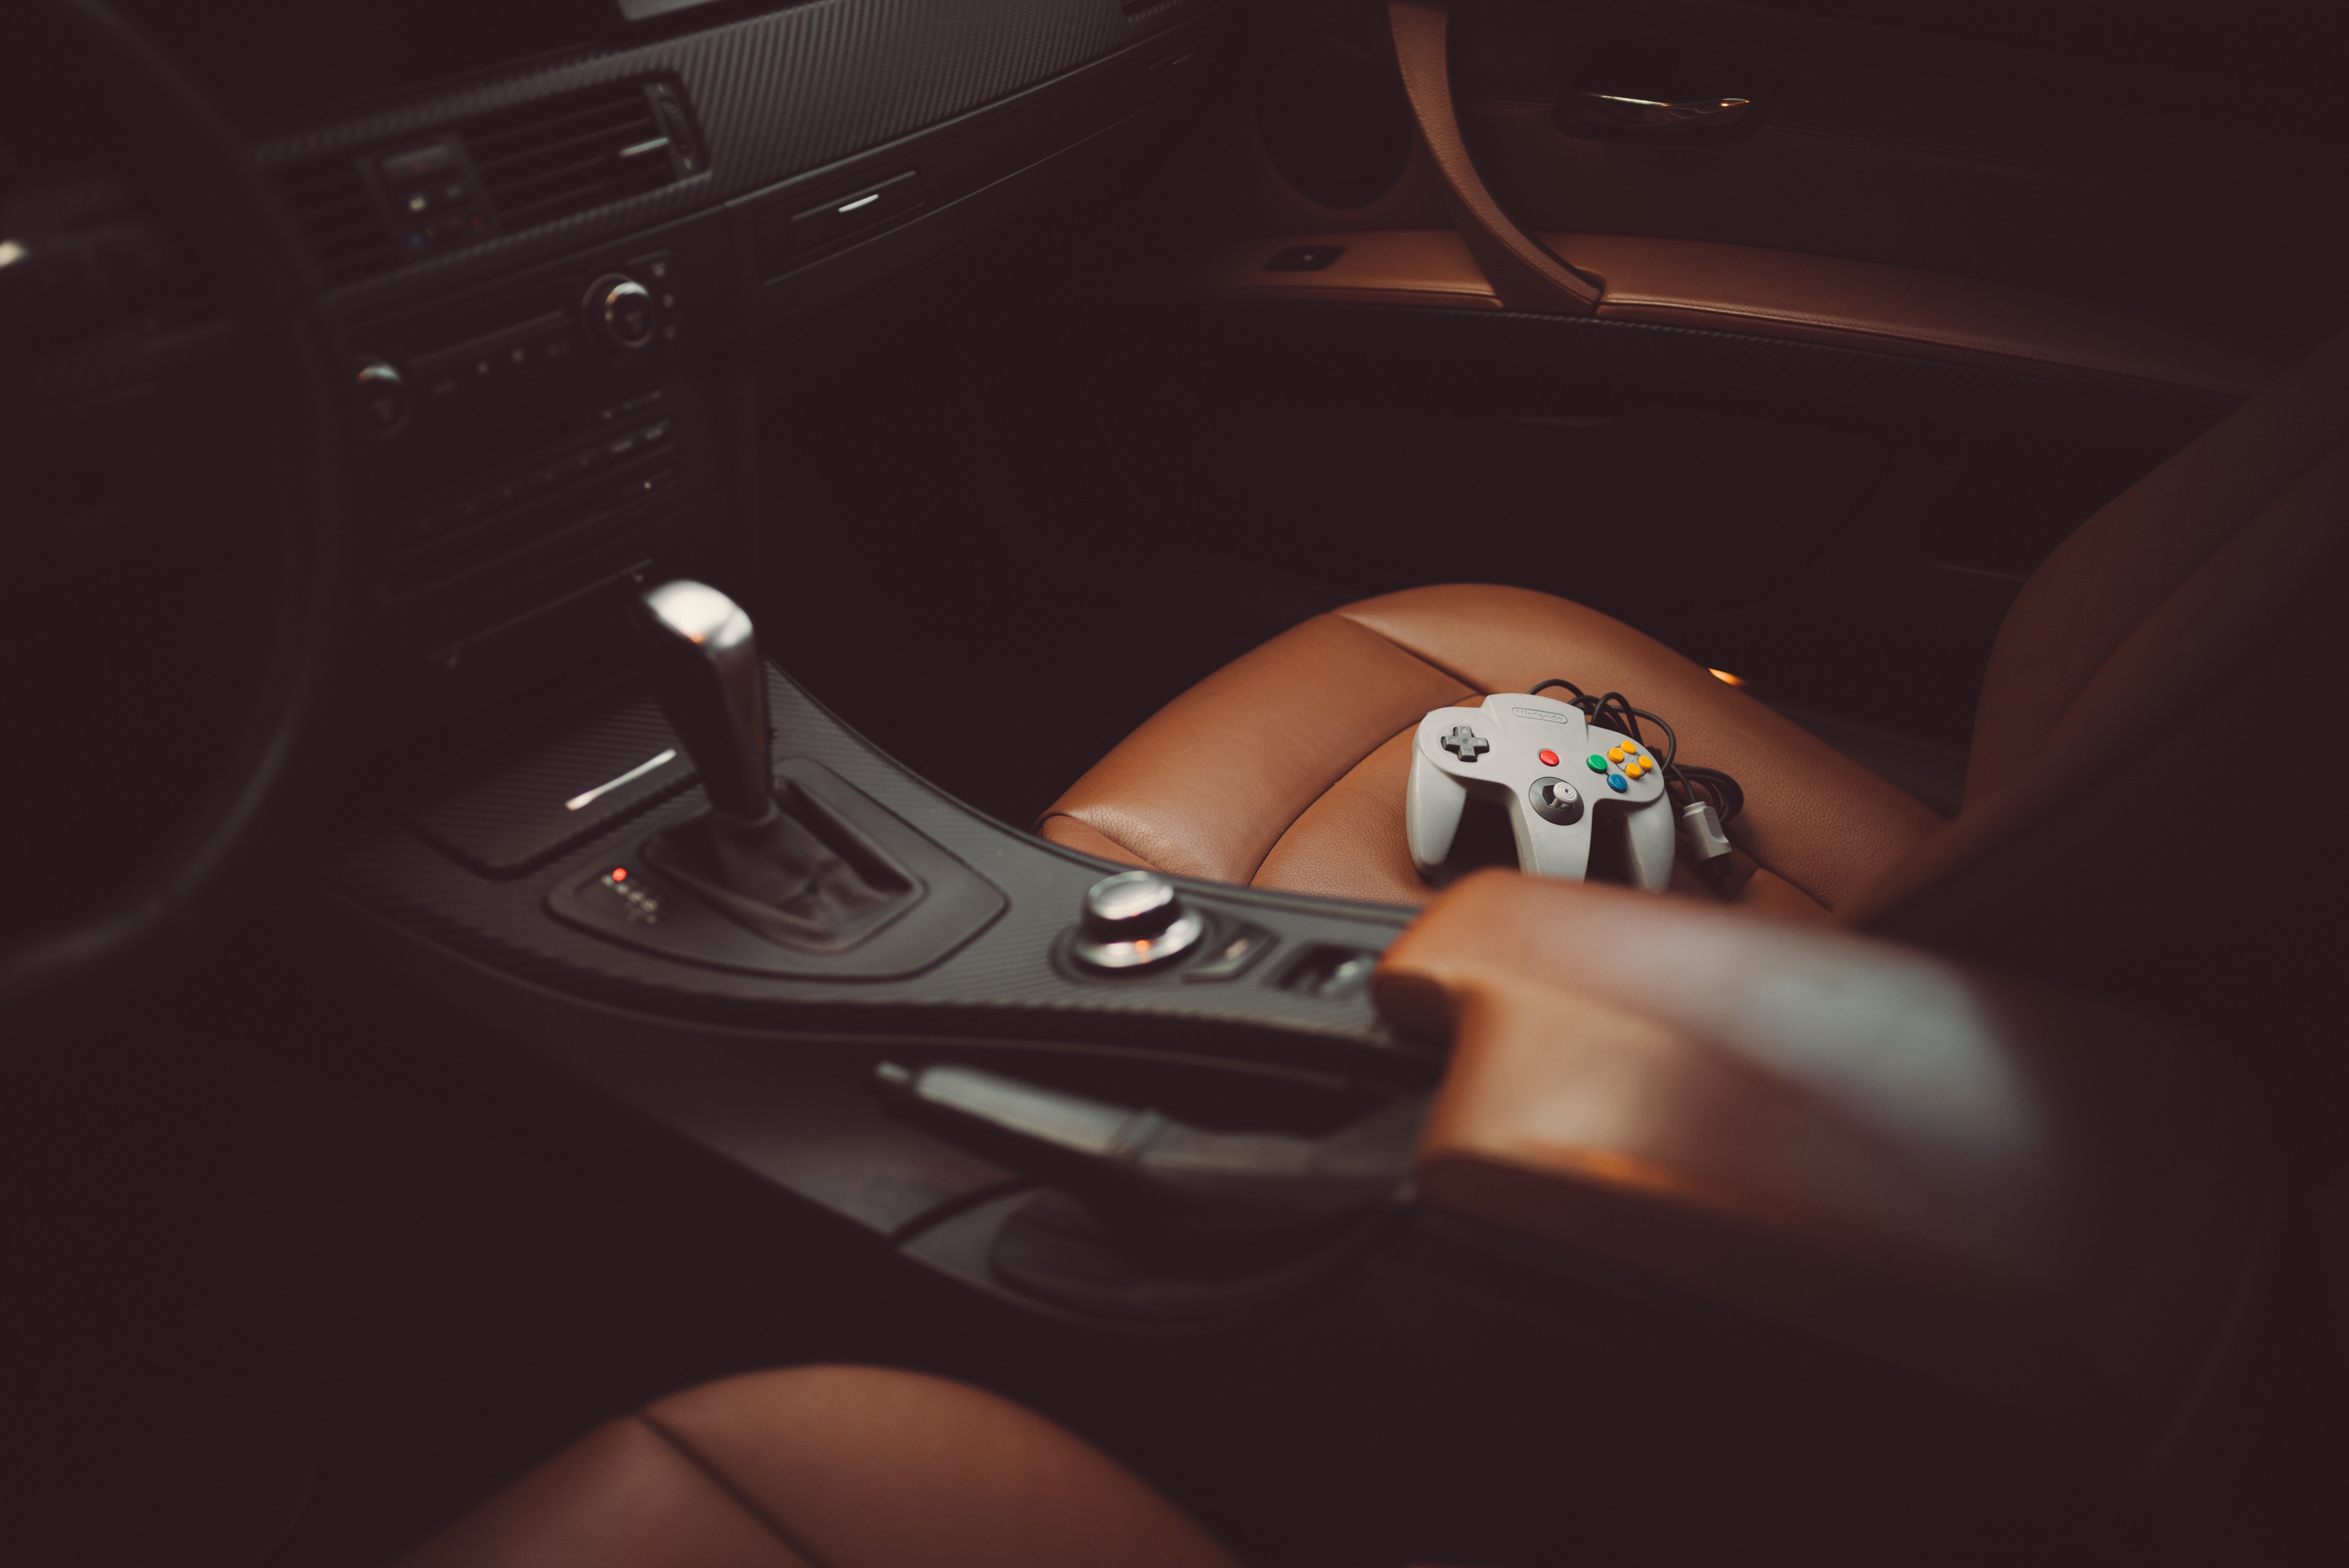
hand, car, wheel, vehicle, steering wheel, black, sports car, bmw, land vehicle, automobile make, automotive design, luxury vehicle